IPW:UK World Championship

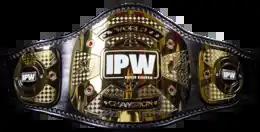

The IPW:UK World Championship was a professional wrestling world championship created and promoted by the English professional wrestling promotion, .